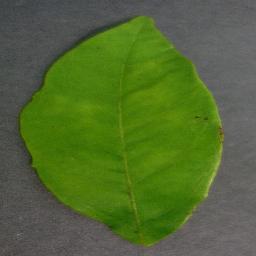
Label: Orange___Haunglongbing_(Citrus_greening)